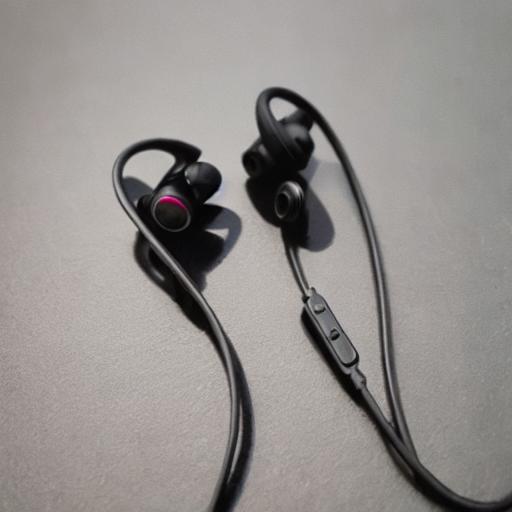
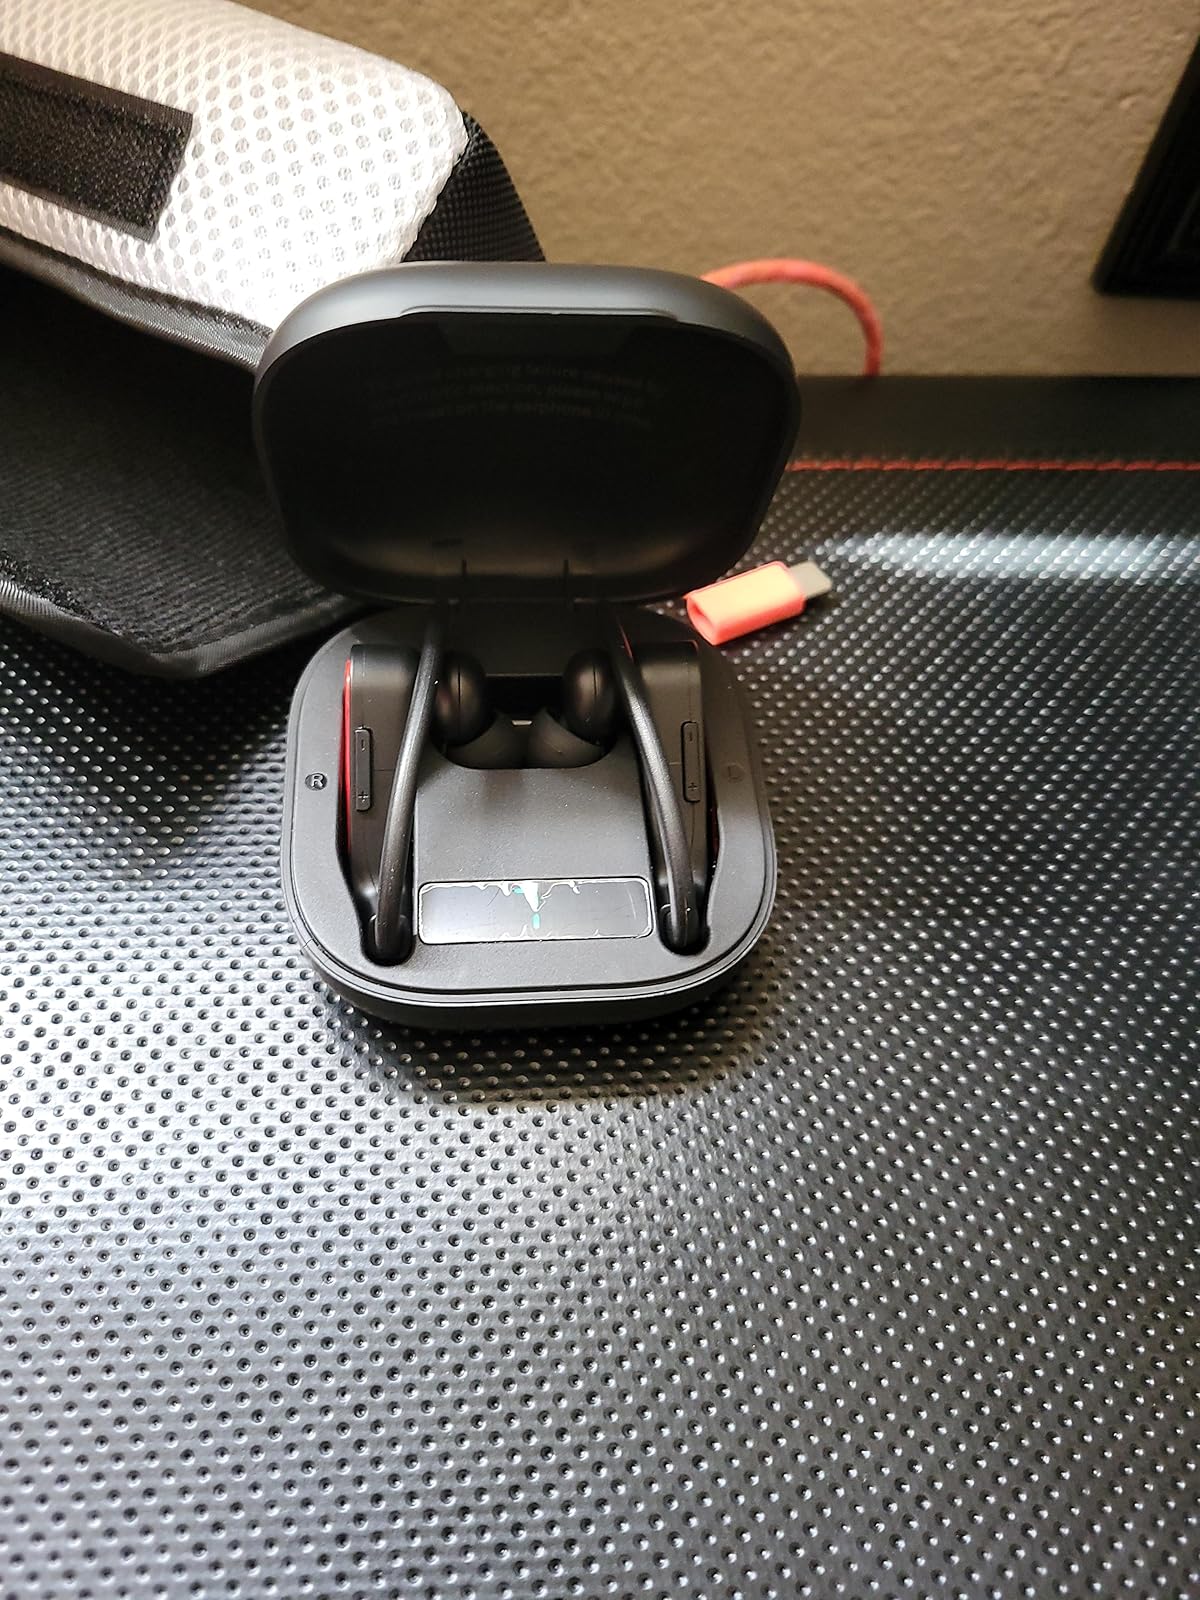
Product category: earbuds
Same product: no